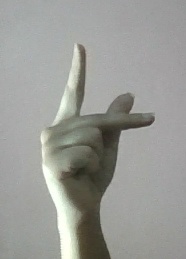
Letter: dha